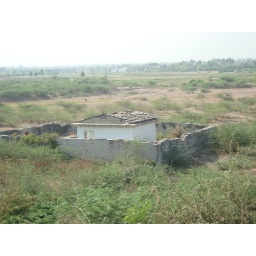
a Lonely house in the field